Penumalli Madhu

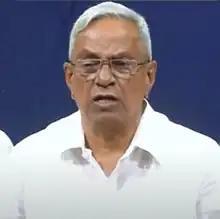
Madhu in a press meet

Penumalli Madhu is a politician from Communist Party of India (Marxist). He was CPI(M) Andhra Pradesh state secretary. He is a former Member of the Parliament of India who represented Andhra Pradesh in the Rajya Sabha, the upper house of the Indian Parliament.